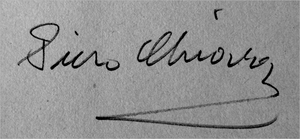
Piero Chiara est un écrivain et scénariste italien né à Luino le 23 mars 1913 et mort à Varèse le 31 décembre 1986.